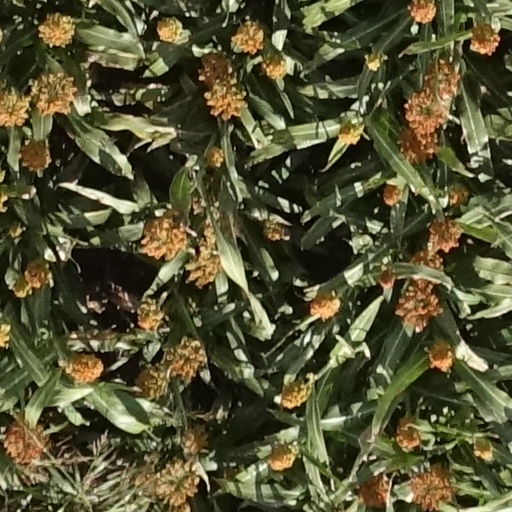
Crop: sorghum